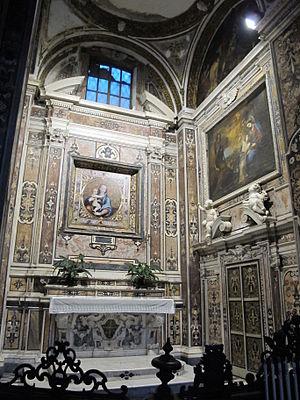
La chapelle de la Pureté est une des chapelles de la basilique San Paolo Maggiore de Naples, basilique construite entre 1530 et 1638.